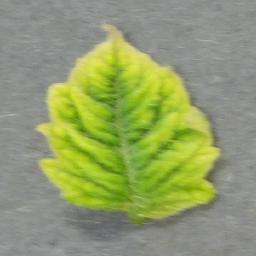
Label: Tomato___Tomato_Yellow_Leaf_Curl_Virus